Toprak-Kala

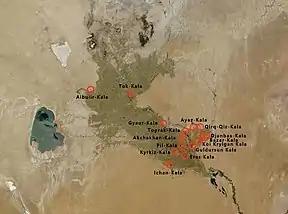
Chorasmian oasis, location of Toprak-Kala and the Kyzyl-Kala fortress in relation to other main fortresses.

The small fortress of , also "Qyzyl Qala" ("Red fortress") is located nearby, 1 km to the west, and was also built in the 1st-4th century CE, possibly as a fortified defense for the site of Toprak-Kala.